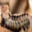
Label: caterpillar